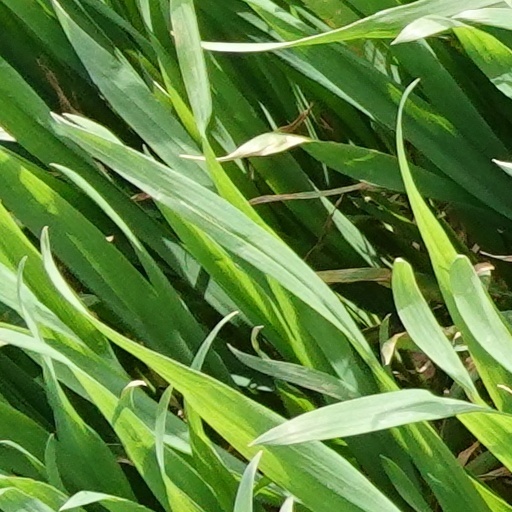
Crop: wheat